Świdnik

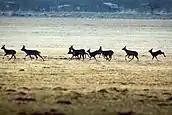
Swidnik airport holds natural habitat for the spotted souslik

Świdnik is a town in southeastern Poland with 40,186 inhabitants (2012), situated in the Lublin Voivodeship, southeast of the city of Lublin. It is the capital of Świdnik County. Świdnik belongs to the historic province of Lesser Poland, and was first mentioned in historical records in the year 1392. It remained a village until the end of the 19th century when it began to develop as a spa, due to its location and climate.